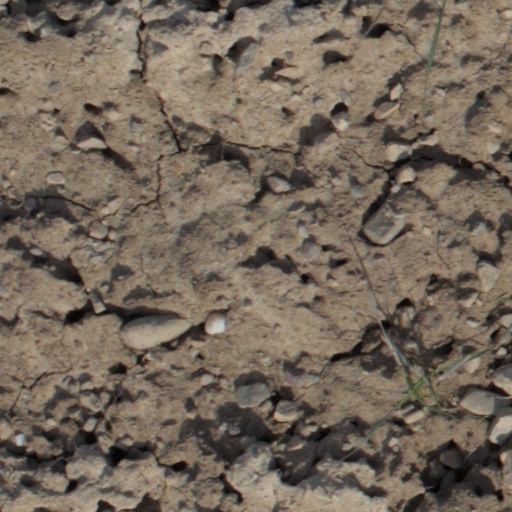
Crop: wheat